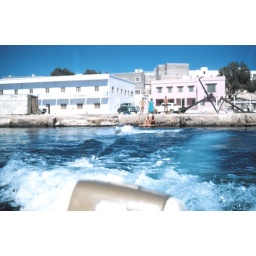
Our house was the pink one in the background.